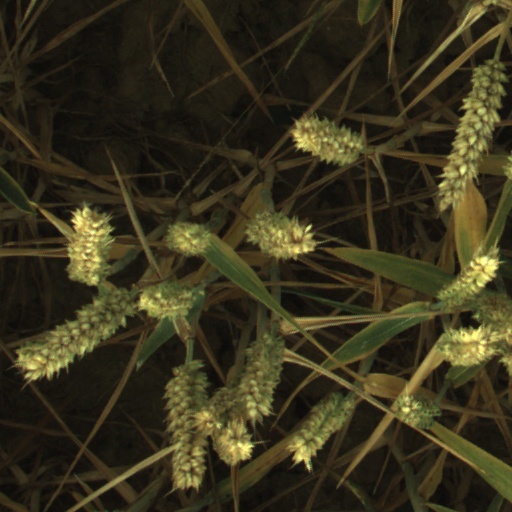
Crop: wheat